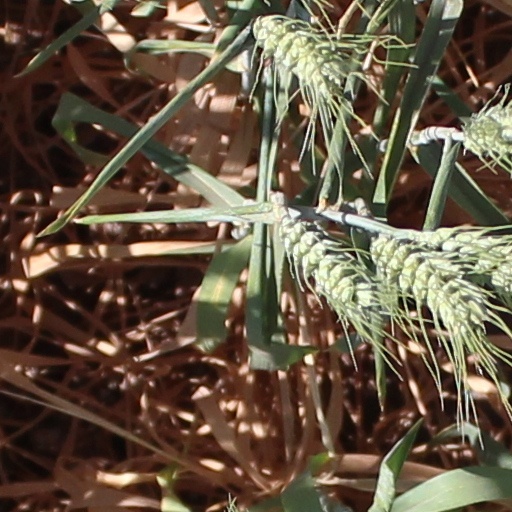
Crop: wheat